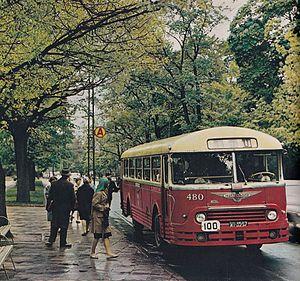
Les Chausson AP, Chausson SAVIEM SC3 et SC4 sont une gamme d'autobus, autocars et trolleybus construite par la Société des usines Chausson puis par cette même société et SAVIEM entre 1942 et 1964.
La Société des usines Chausson est une ancienne entreprise française de pièces pour l'automobile, devenue carrossier d'utilitaires pour des constructeurs français et fabricant d'autocars, puis de camping-cars. Le dernier établissement, à Gennevilliers, cesse son activité en 2000.